MOHAN Foundation

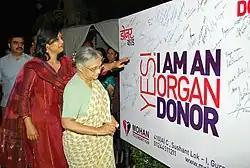
Delhi Chief Minister Sheila Dikshit signs on the pledge board at the MOHAN Foundation fundraiser event in the capital, before signing it

Celebrities like actors, cricket players, religious leaders and politicians have been used to popularise the concept of organ donation and create public awareness about the cause.